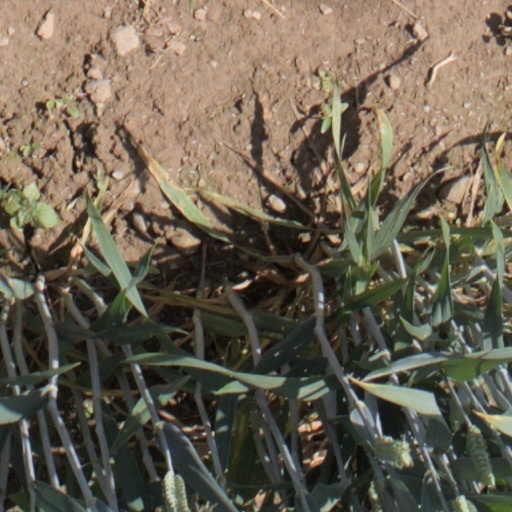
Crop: wheat